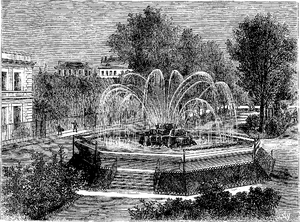
Le puits artésien de Passy
Bien que stratégique, l’approvisionnement en eau de Paris est resté très longtemps embryonnaire. L'alimentation en eau nécessite un réseau technique important qui évolue au gré de la croissance de la capitale française.